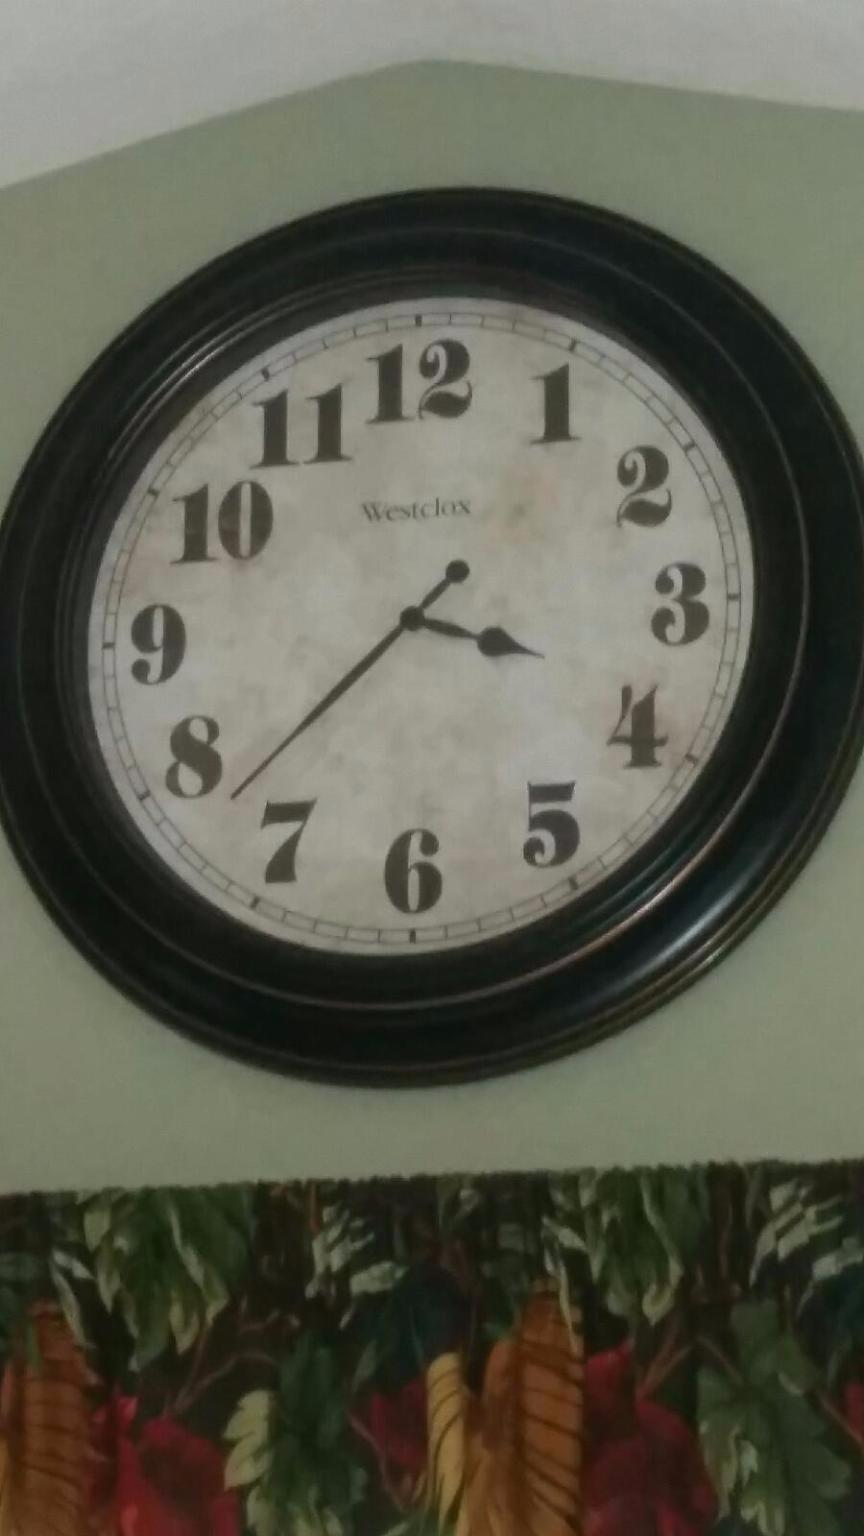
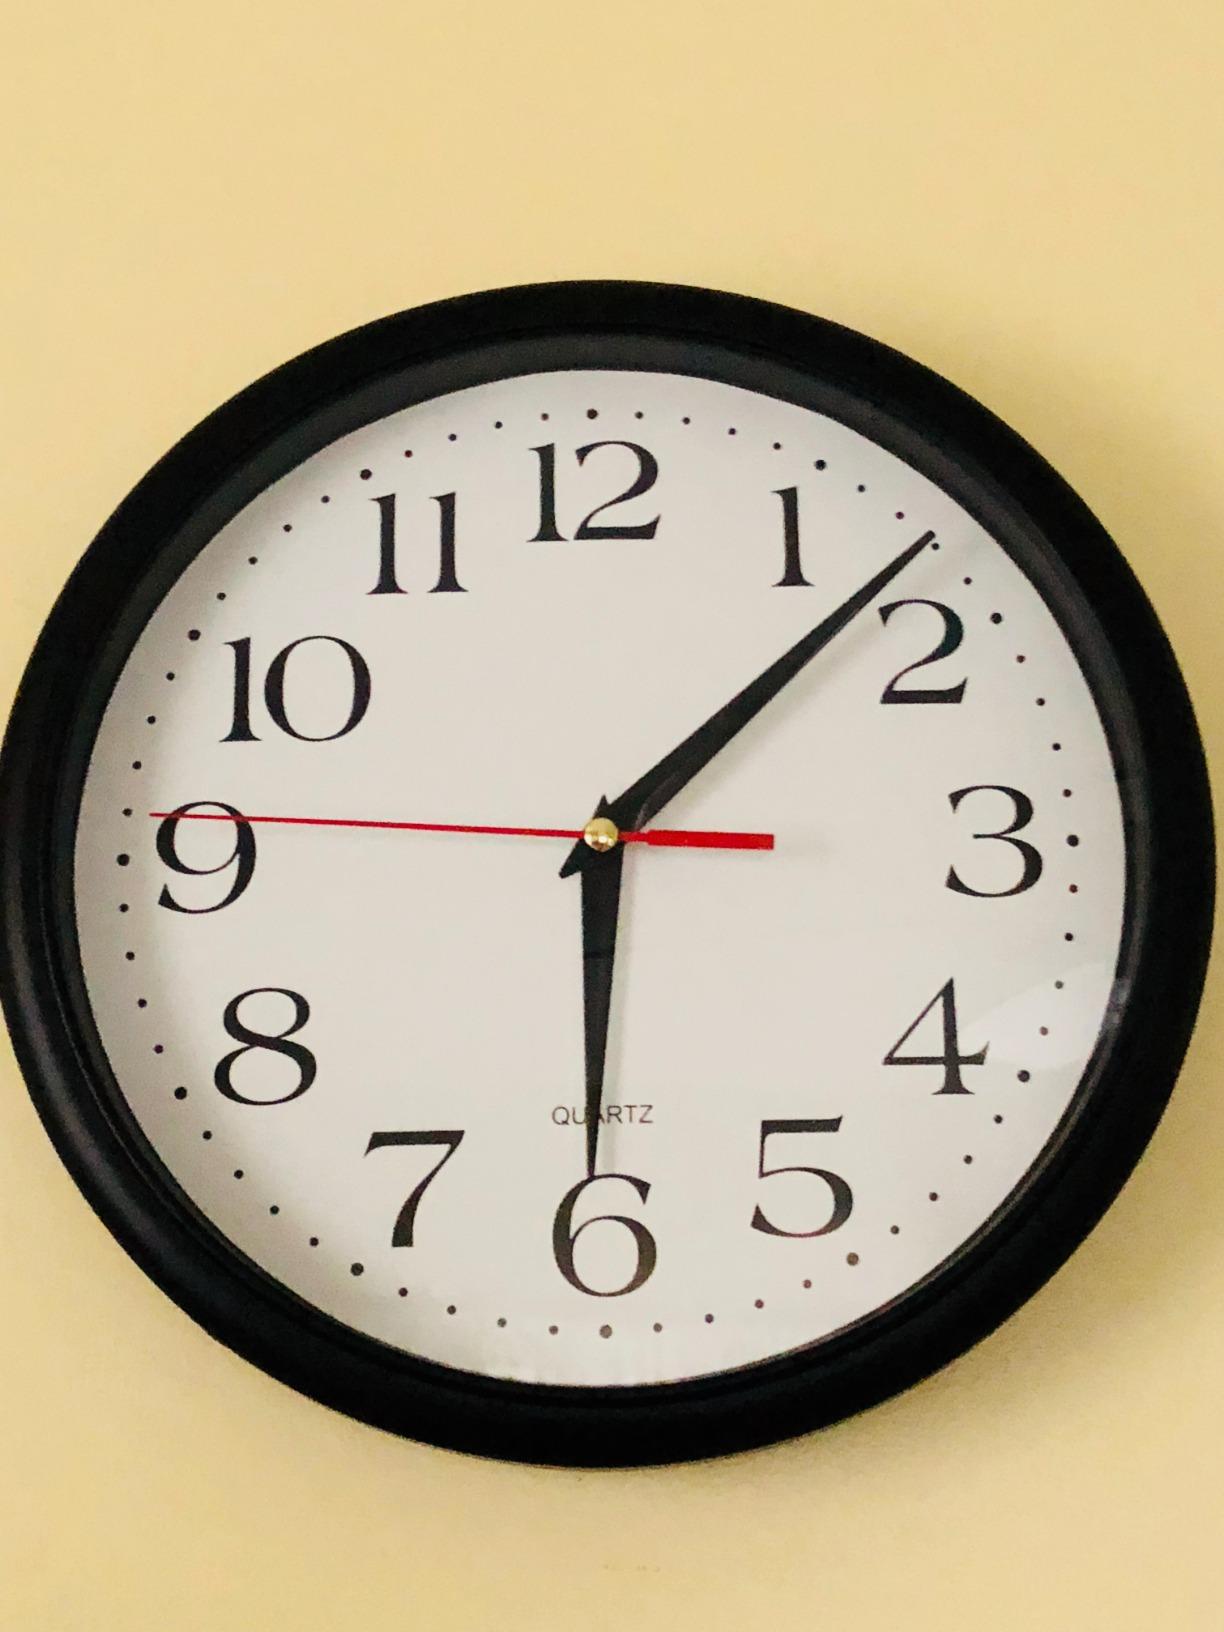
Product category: clock
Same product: no